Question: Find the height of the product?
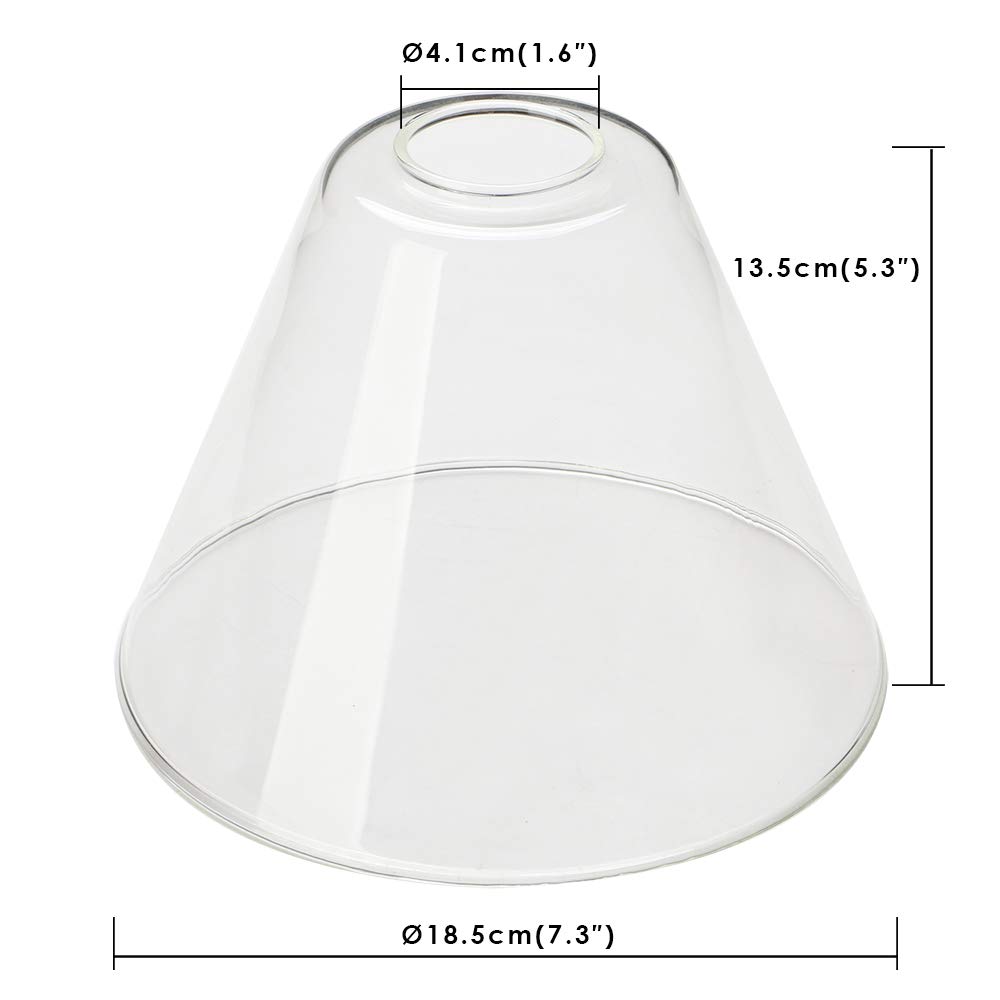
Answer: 13.5 centimetre